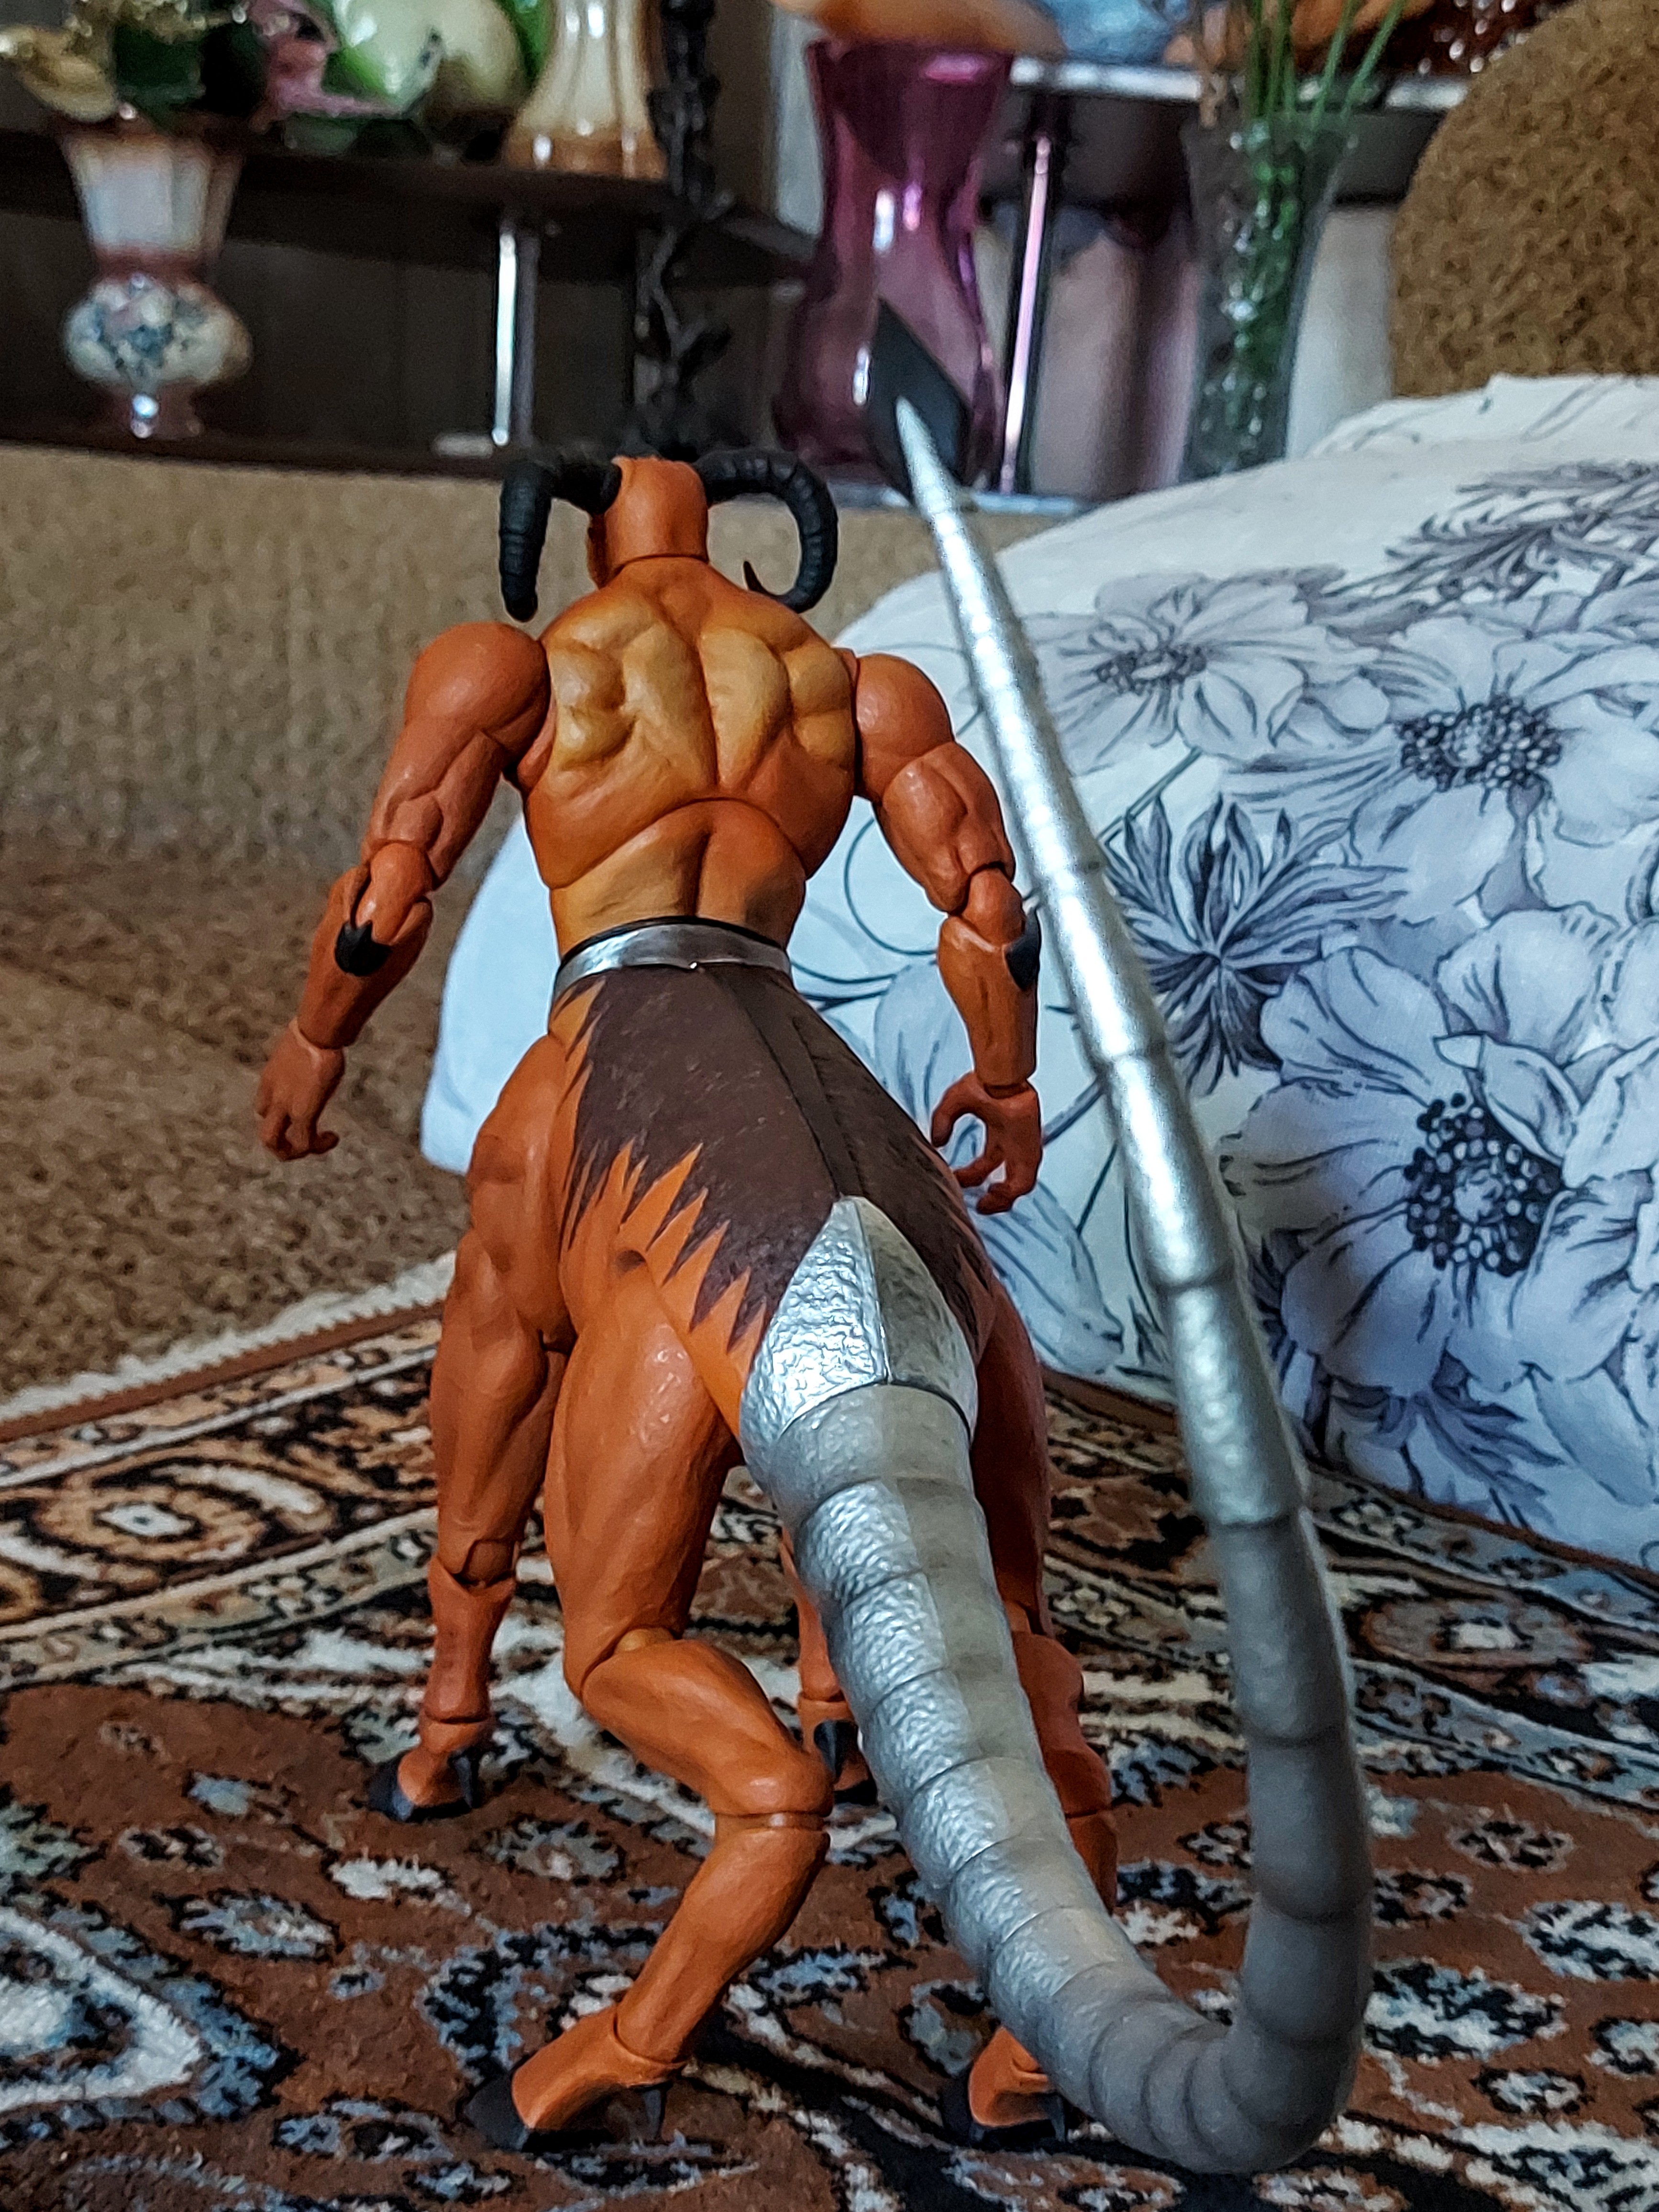
Shokan, storm, collectibles, warrior, fighter, action, figure, shorts, thigh, Barechested, chest, human leg, flooring, event, art, foot, fictional character, sitting, fun, leisure, flesh, illustration, room, visual arts, undergarment, fiction, tradition, metal, cg artwork, barefoot, underpants